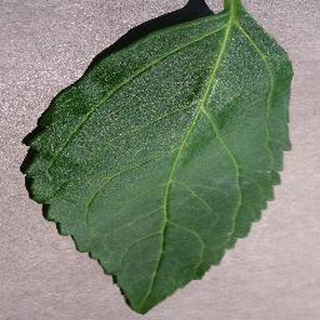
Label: healthy_cherry